Ecker

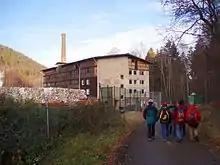
Cardboard factory in the upper Ecker valley

The Ecker rises around southwest of the Brocken at at the "Eckersprung". Until the border was reopened it was the end of the Goethe Way ("Goetheweg") from Torfhaus. Today there is a large picnic area with toilets at the "Eckersprung".